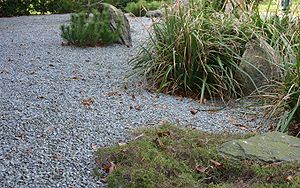
Skærver
Pynteskærver (11/16) brugt i et japansk præget anlæg
Skærver er som regel sten der er knust eller sprængt i stykker, så der er skarpe kanter og rette brudflader.